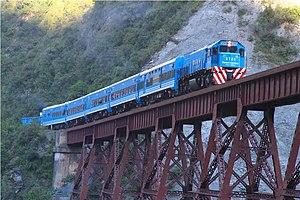
La province de Salta est une province de l'Argentine, située à l'extrême nord-ouest du pays. Elle est limitée au nord par la province de Jujuy et par la Bolivie, à l'est par le Paraguay, Formosa et la province du Chaco, au sud par les provinces de Santiago del Estero, de Tucumán et de Catamarca, enfin à l'ouest par le Chili.